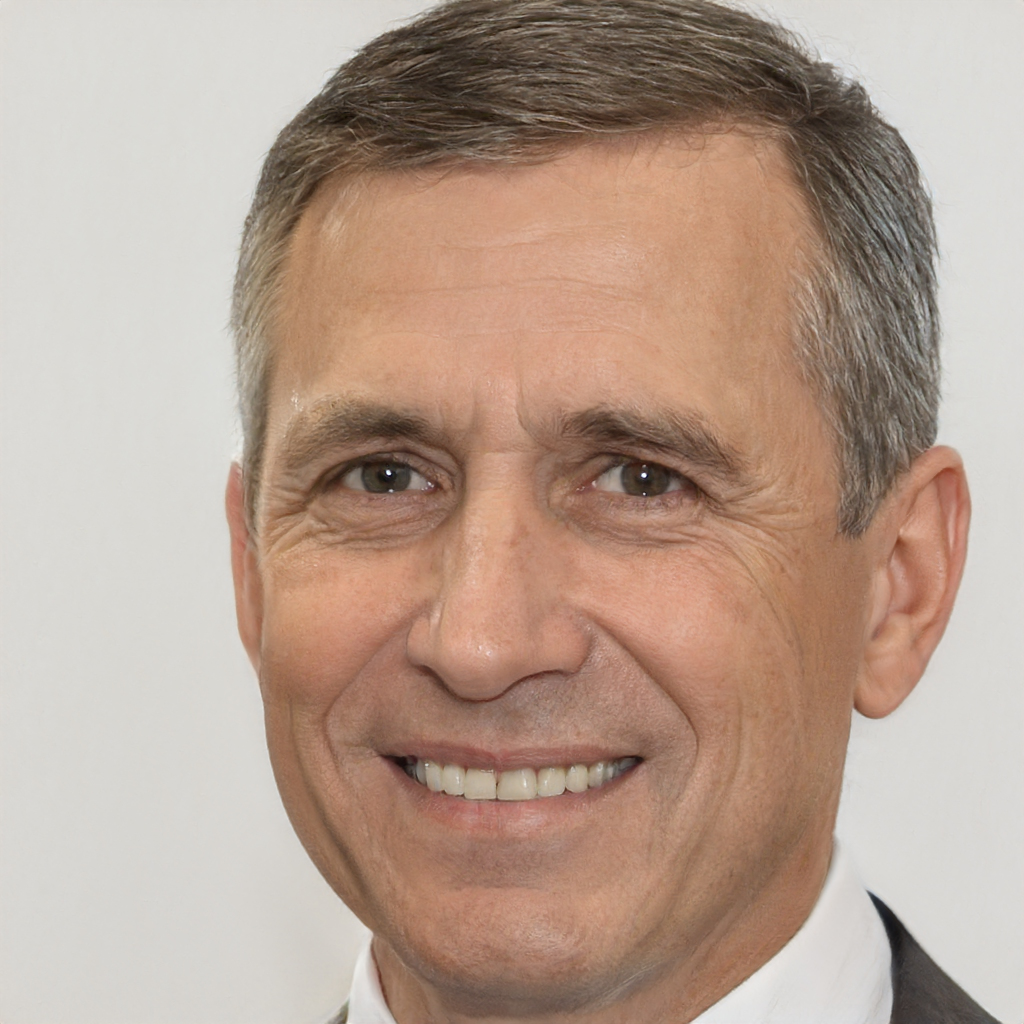
Label: Colored